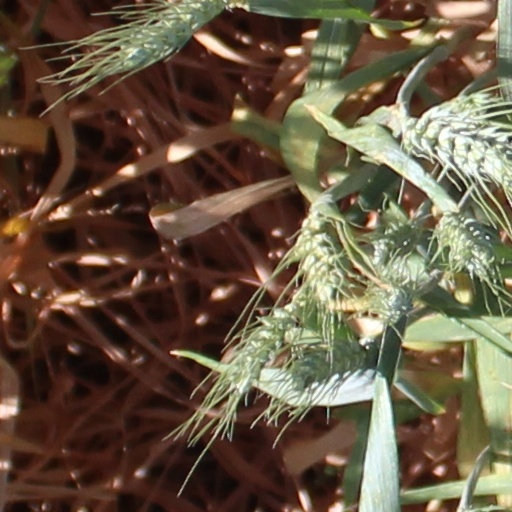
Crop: wheat